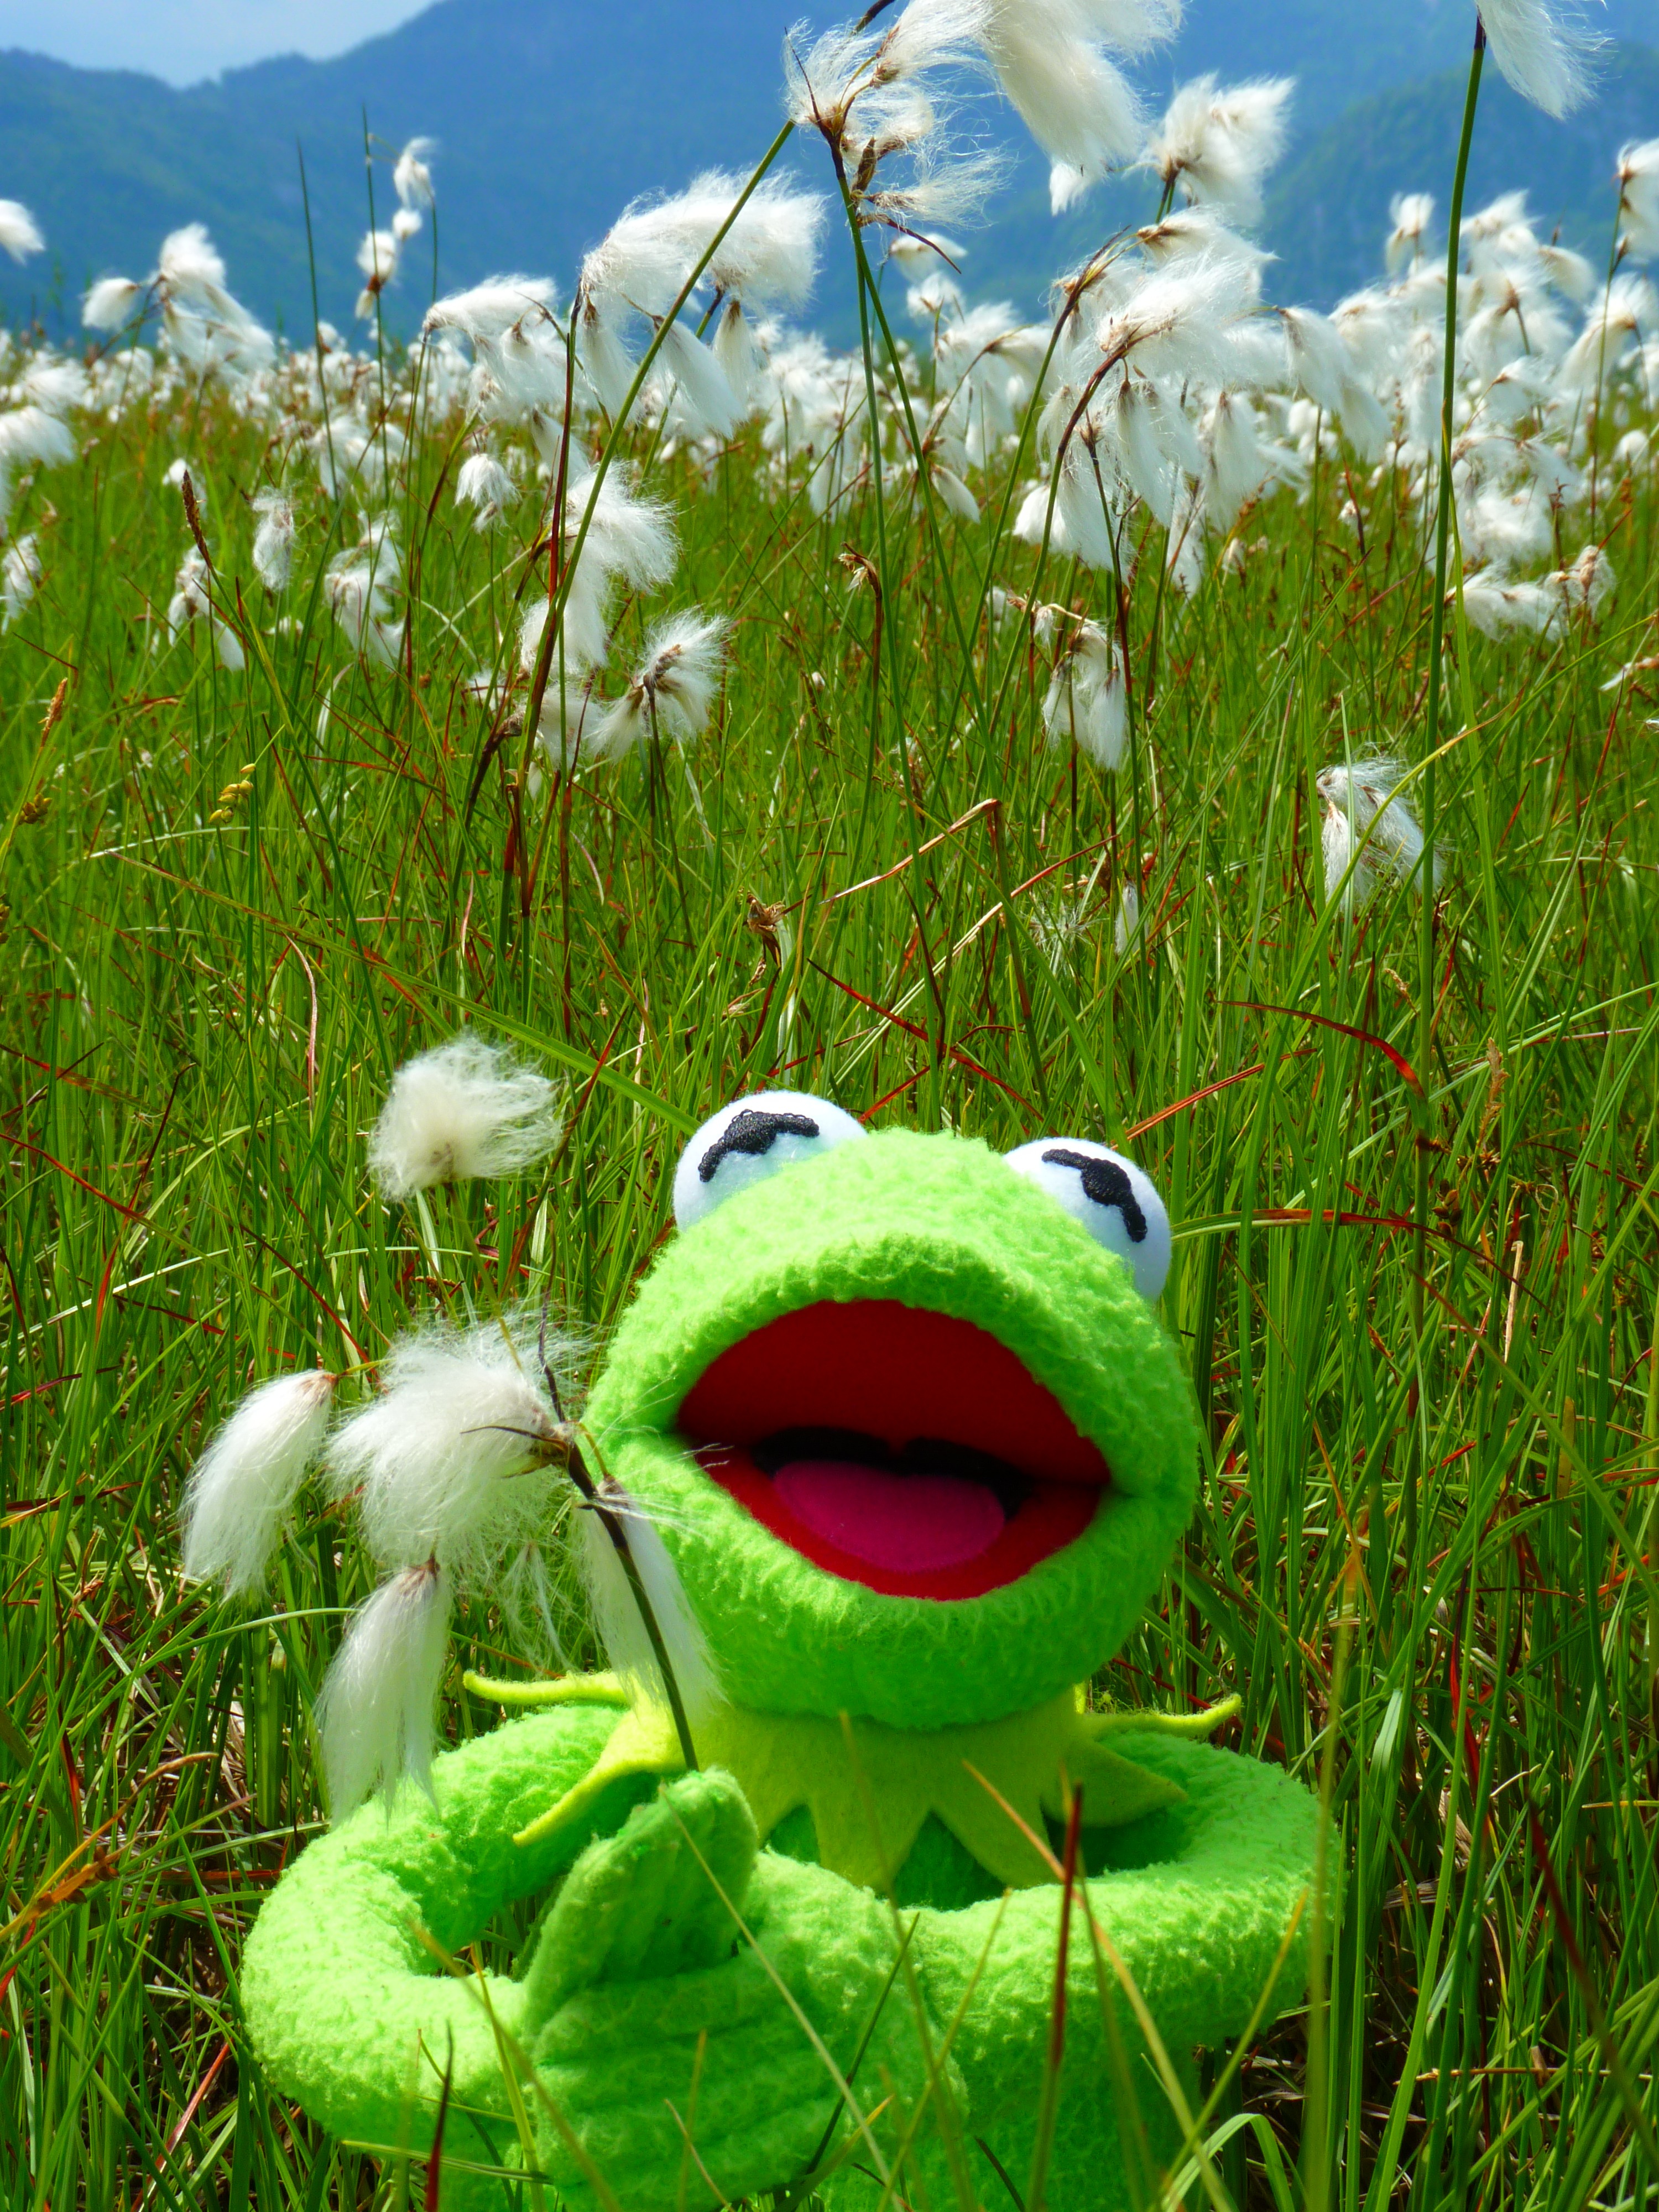
nature, grass, blossom, plant, white, field, lawn, meadow, leaf, flower, bloom, green, botany, frog, agriculture, garden, flora, wildflower, cottongrass, grassland, wetland, habitat, kermit, ecosystem, flowering plant, natural environment, grass family, land plant, bog meadow